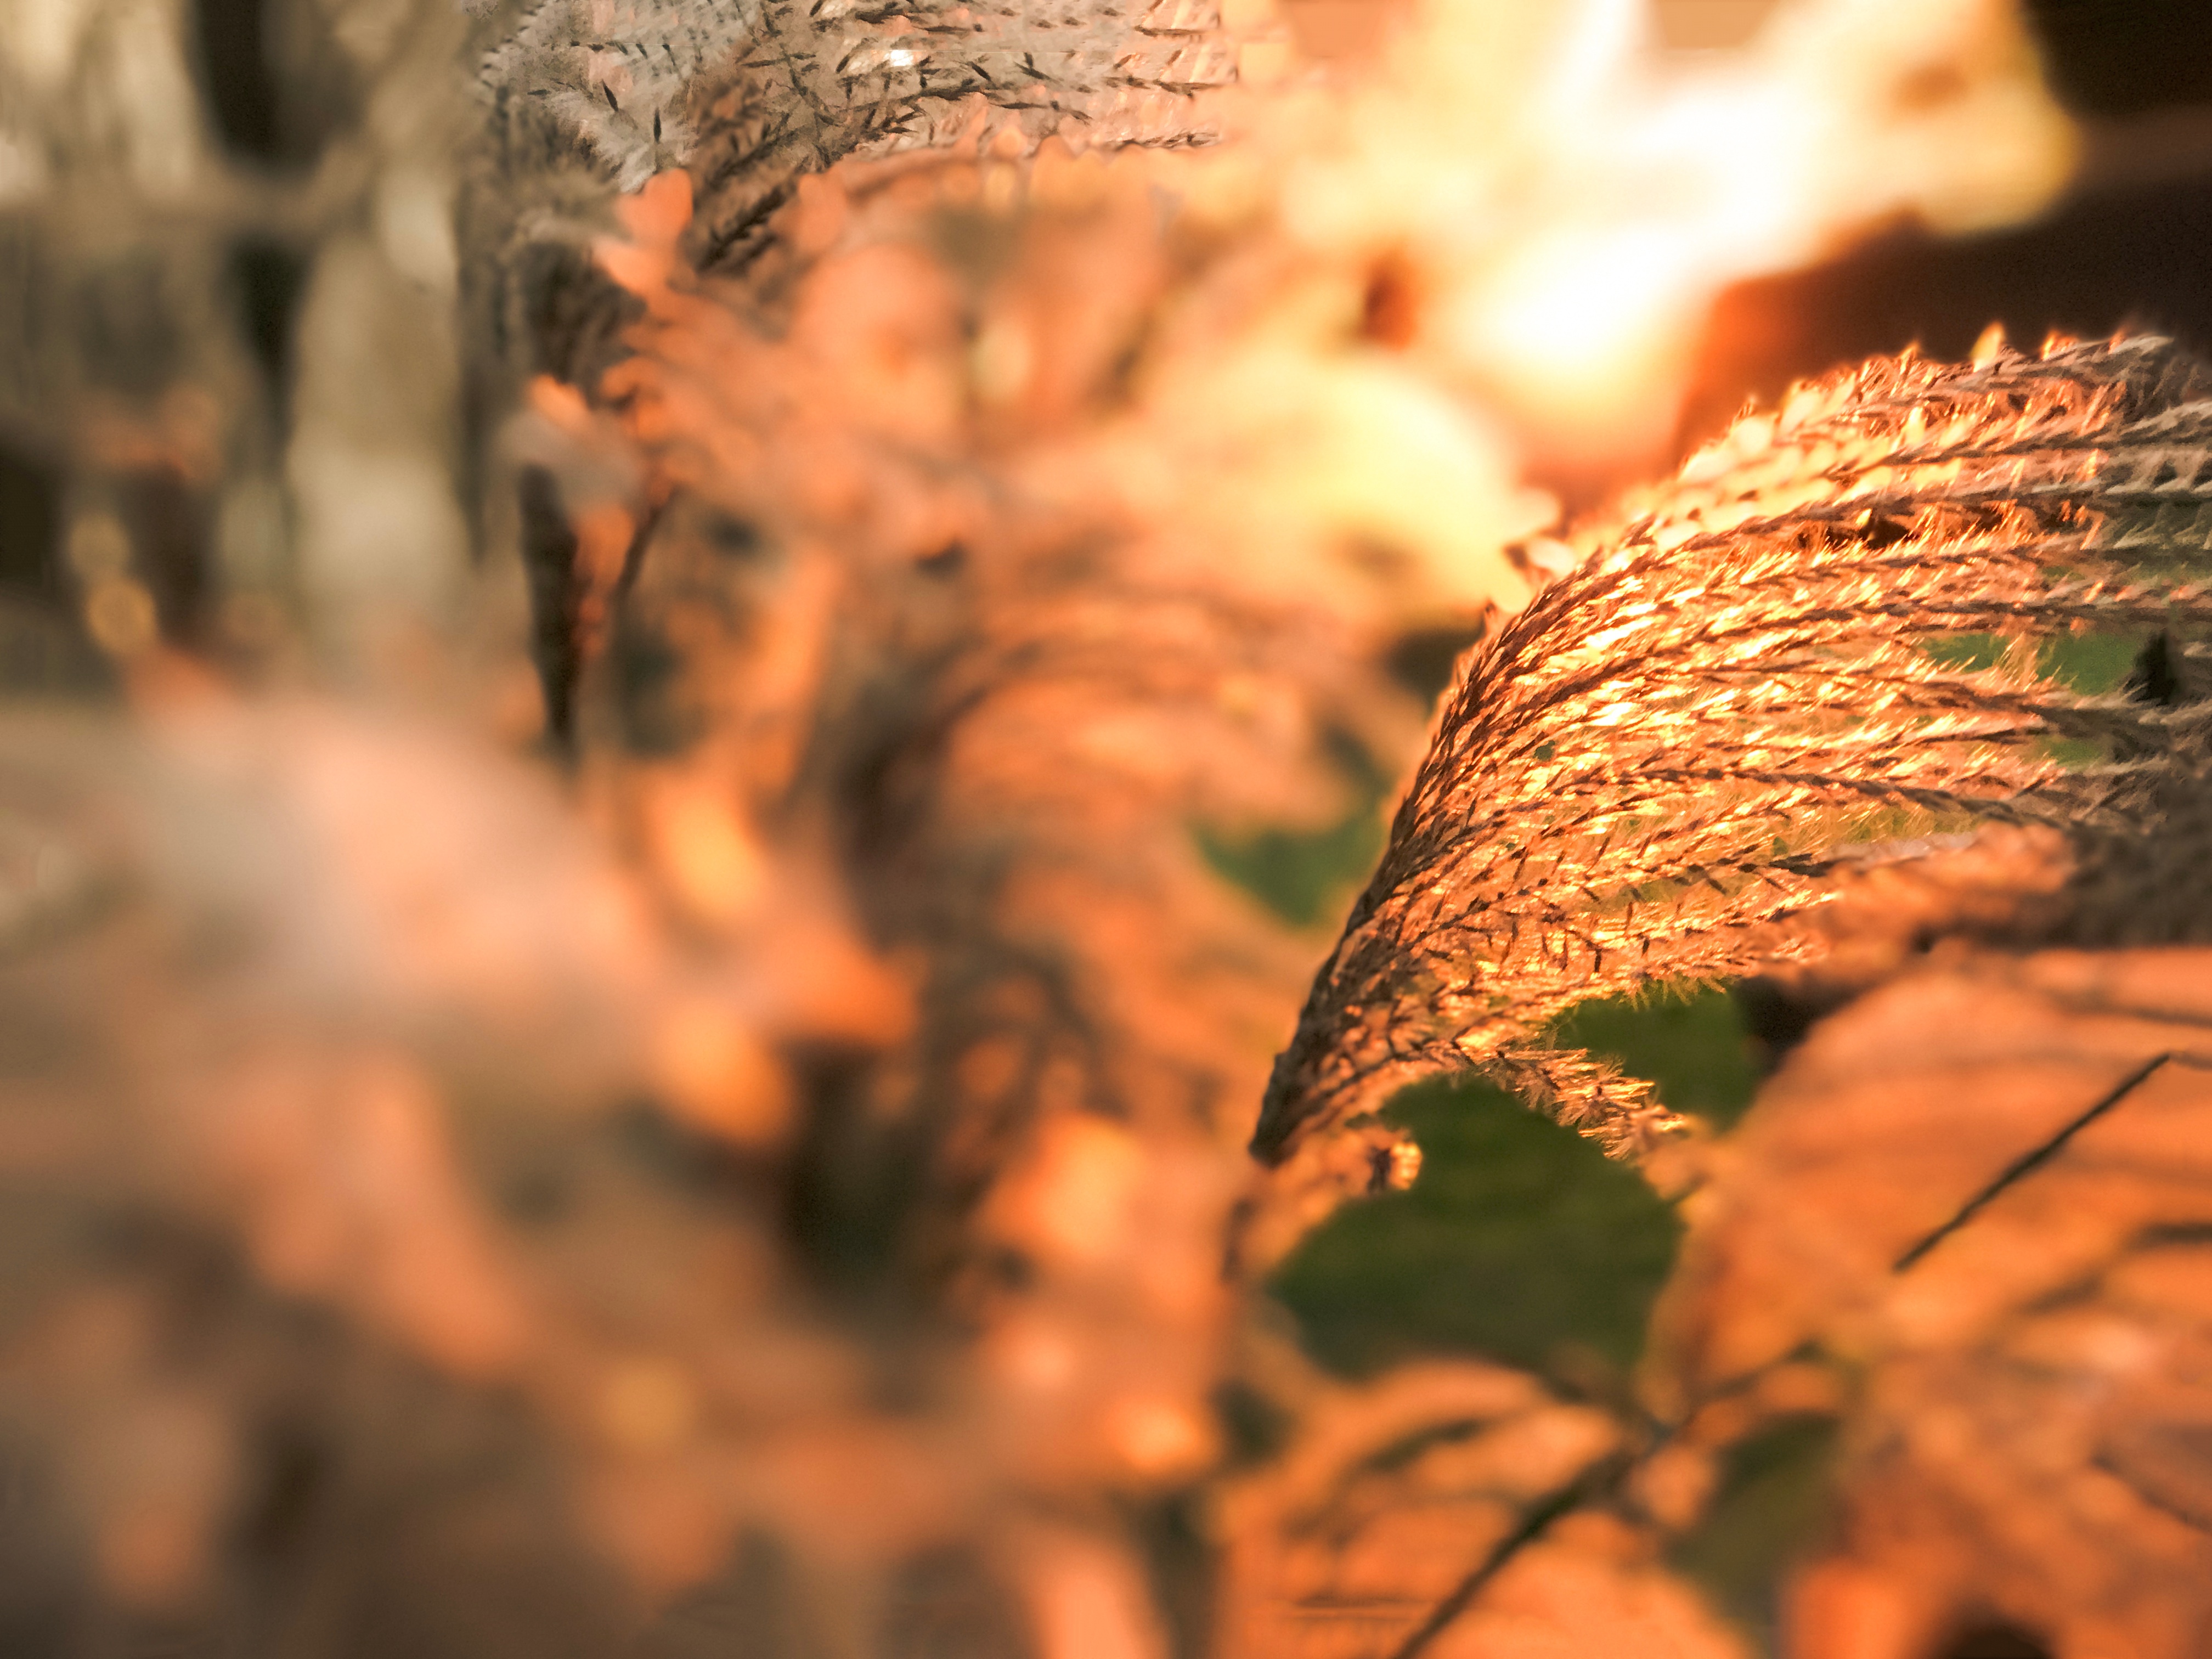
tree, nature, forest, grass, branch, light, plant, sunset, sunlight, morning, leaf, flower, autumn, season, close up, macro photography, grass family, woody plant